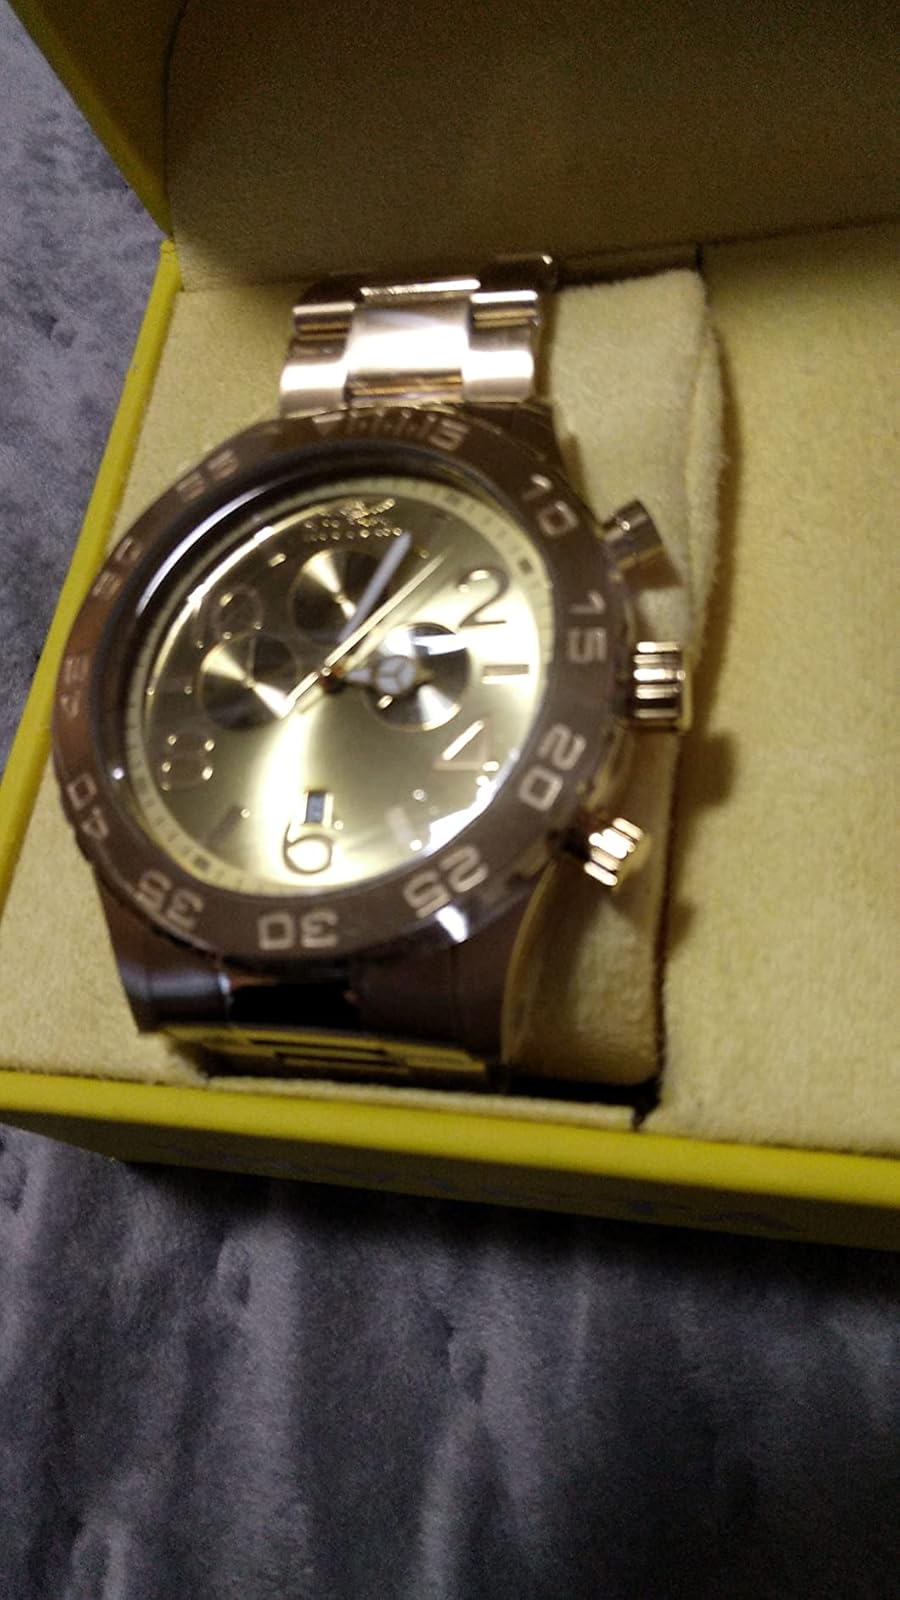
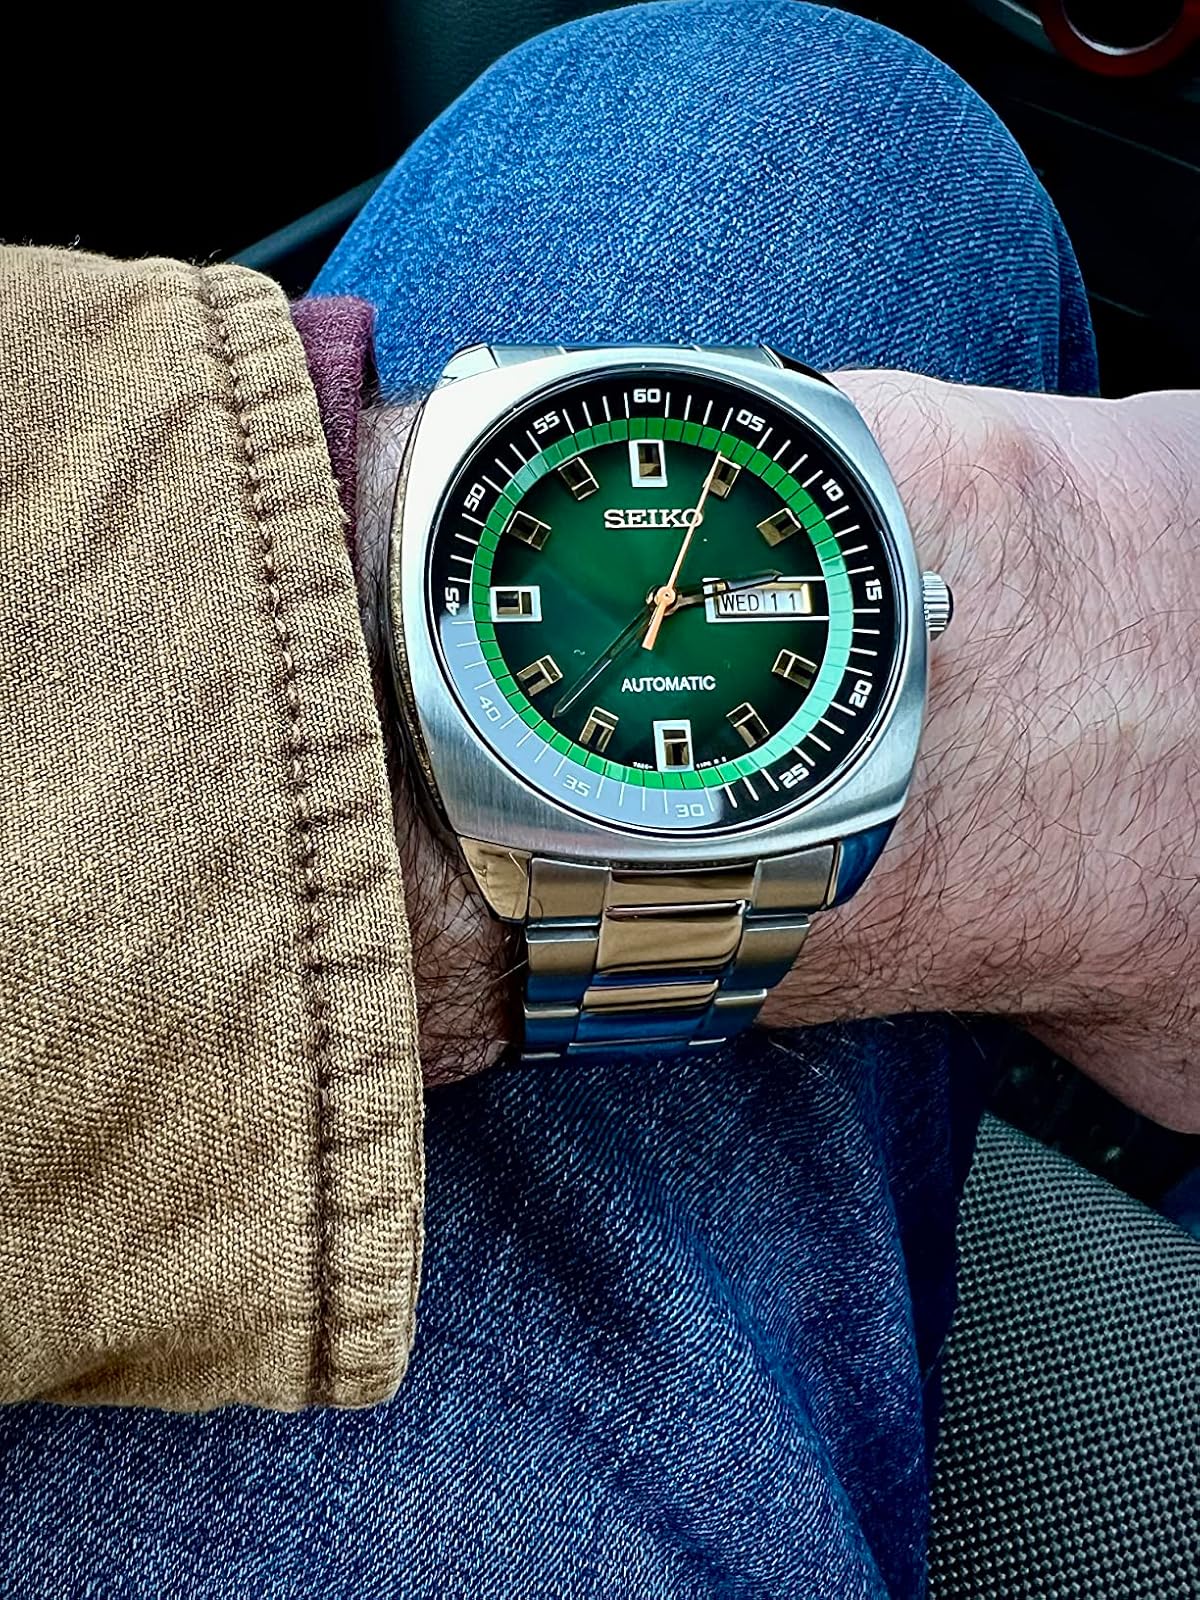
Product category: accessories_watch
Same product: no